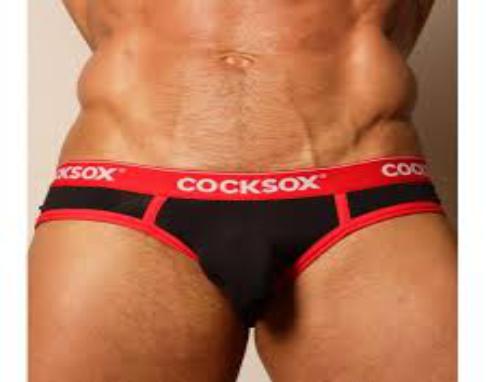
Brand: Cocksox
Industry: Clothes